Lock and Dam No. 19

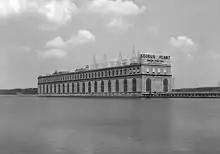
Keokuk Power Plant, formerly owned by Union Electric, now AmerenUE.

Construction began in 1910 and when completed in 1913 it was the largest-capacity single-powerhouse electricity-generating plant in the world. The Power House and spillways are owned and operated by Ameren Missouri and has a 142 MW capacity. The powerhouse contains 15 generators, originally designed to produce 25 Hz instead of the 60 Hz alternating current used today. Keokuk and Hamilton Water Power landed contracts in 1910 to deliver 44.7 MW of electricity to three customers located in St. Louis, MO (more than 100 miles downstream), at a time when no electric power had been transmitted more than a few miles: The Union Electric Light and Power Company, Laclede Gas Company and United Railways Company, which operated the St. Louis Street Railway Company. Union Electric Co. purchased the facilities in 1925. The 25 Hz generators powered industrial customers and used for the Streetcars in St. Louis, Missouri.